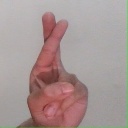
अक्षर: र